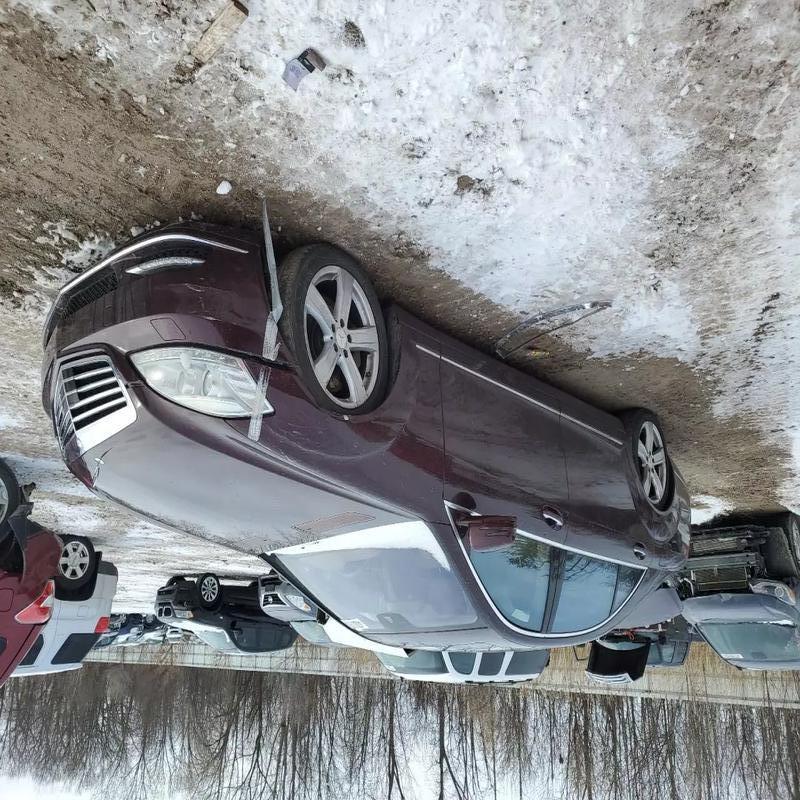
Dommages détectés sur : pare-choc avant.
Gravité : mineur